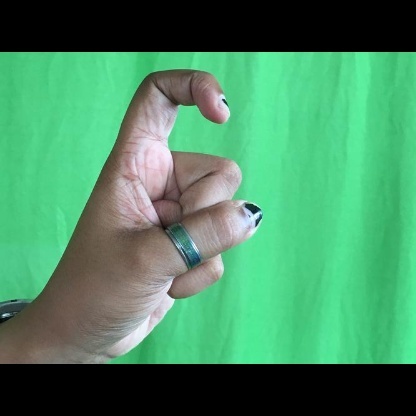
Mudra: Tamarachudam